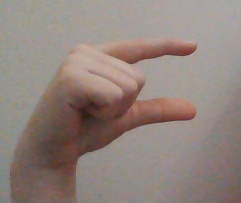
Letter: dal